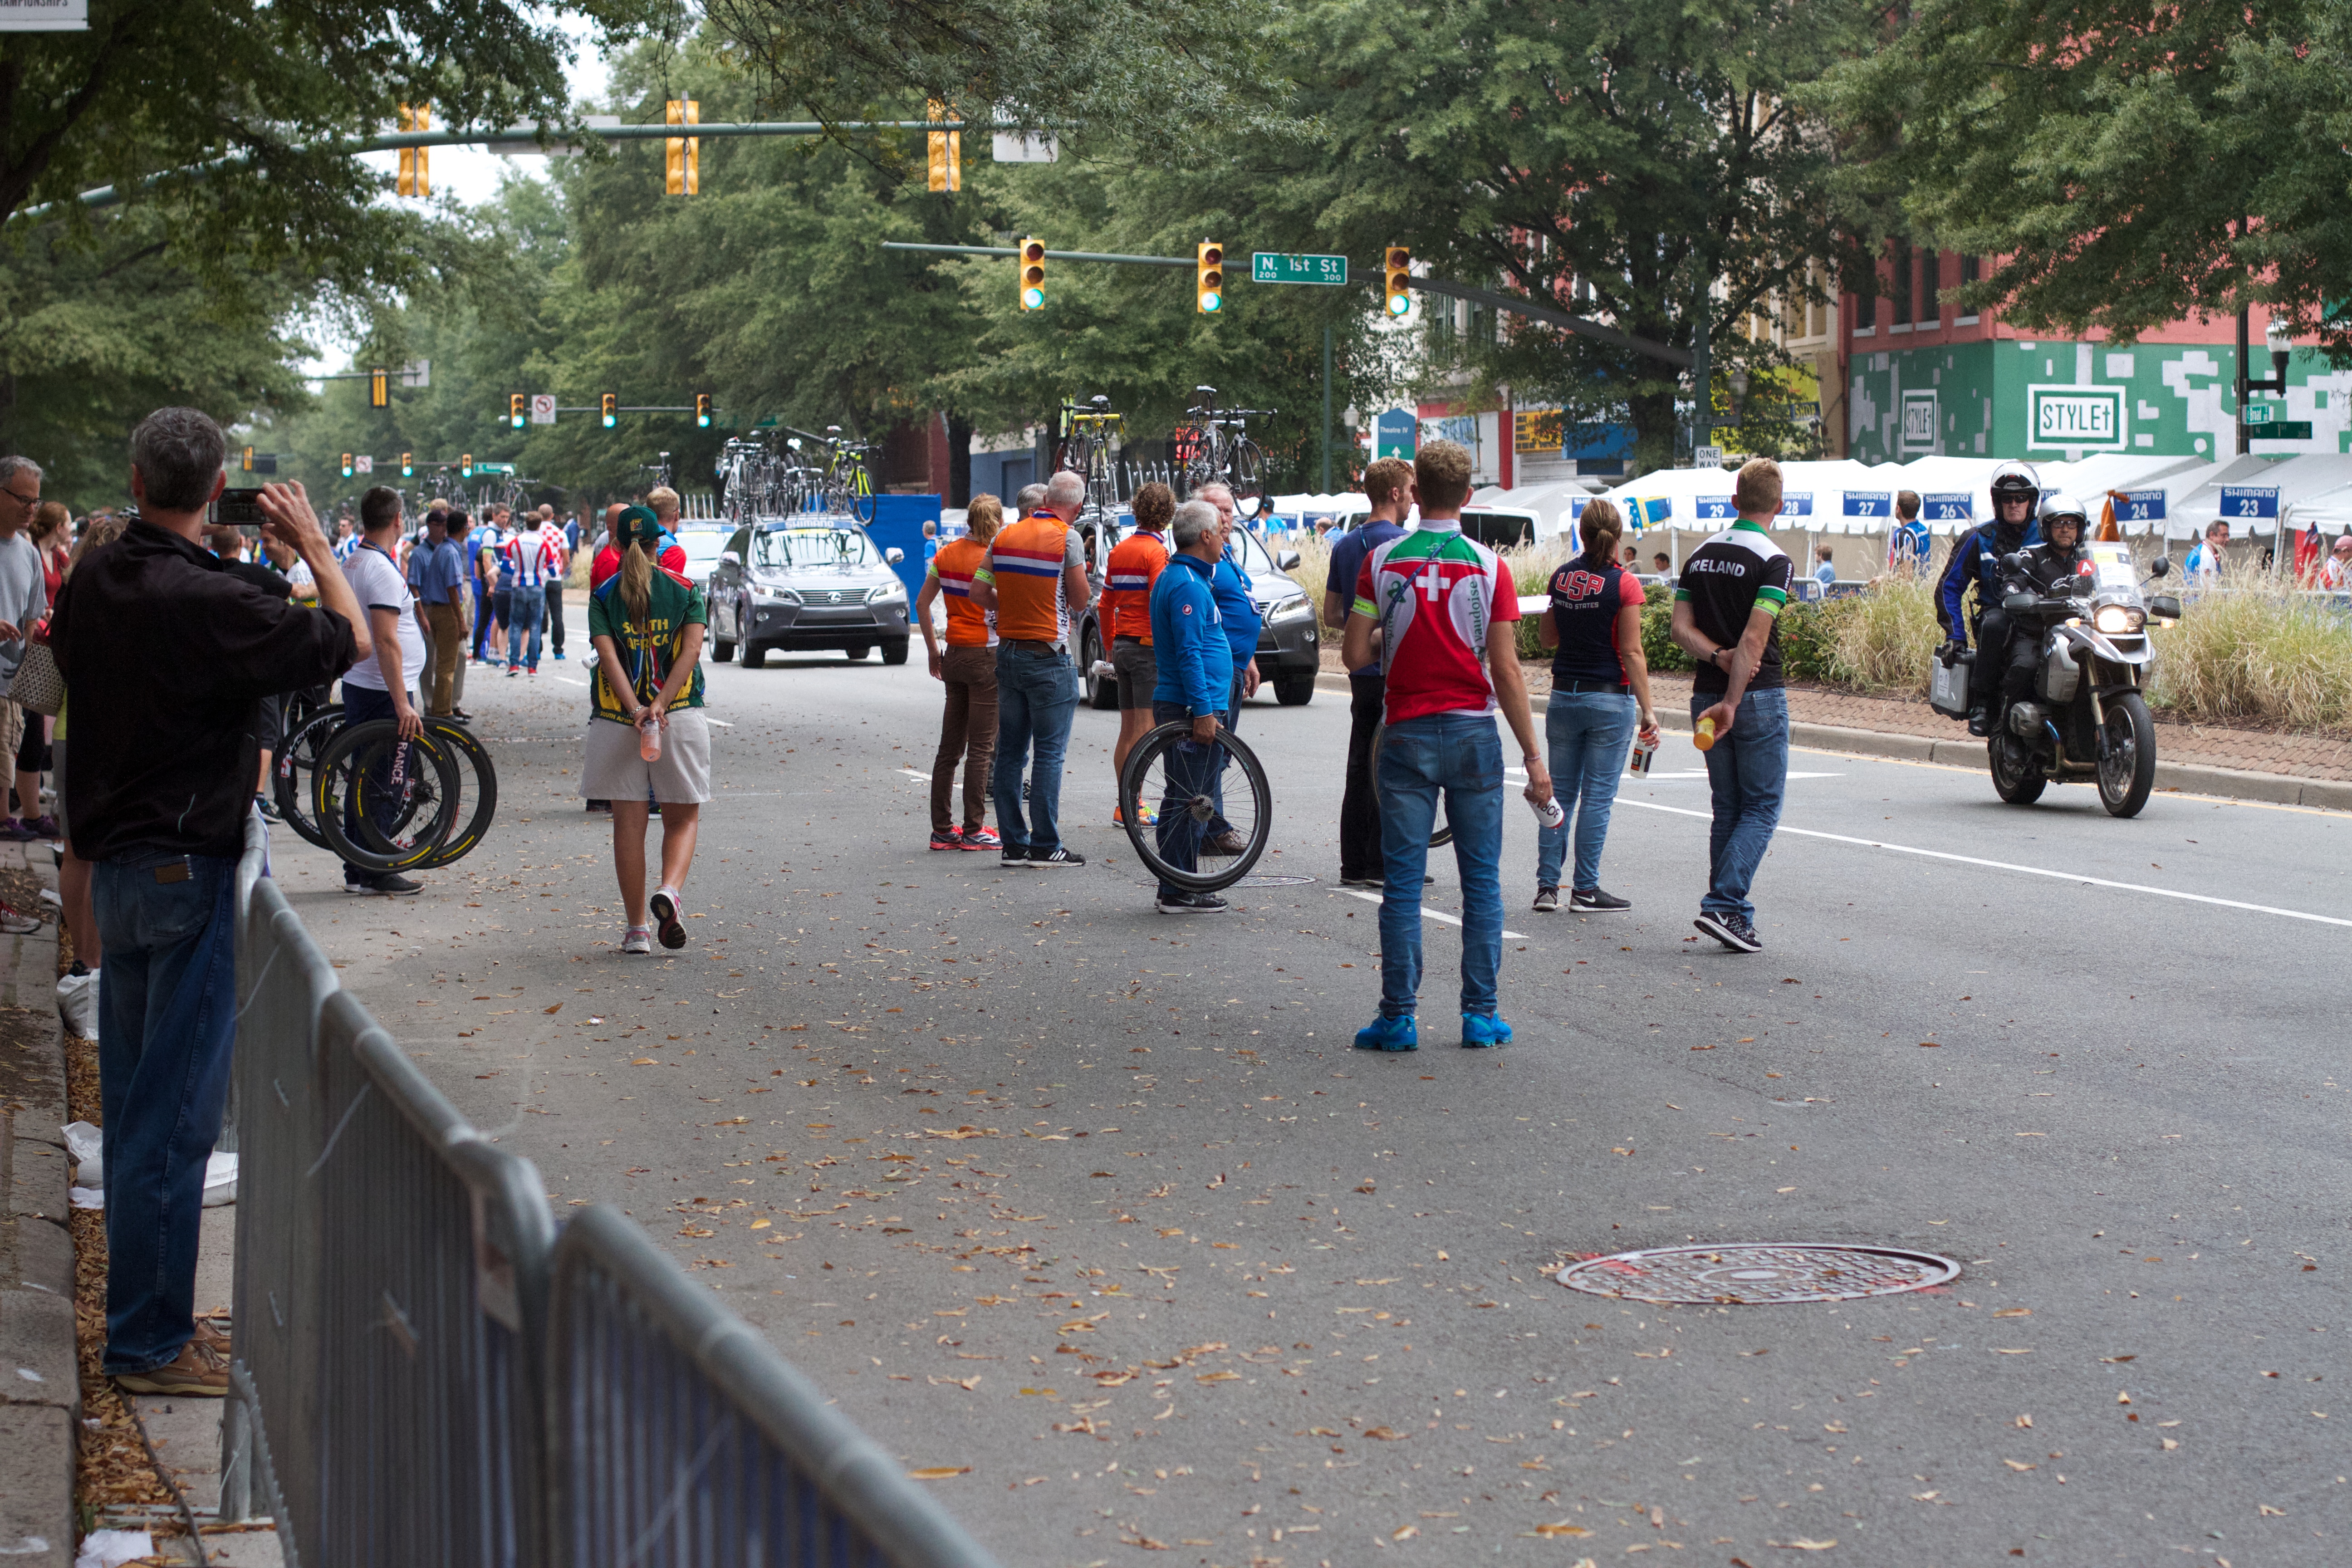
pedestrian, crowd, vehicle, cycling, race, endurance, vcubrb, endurance sports